Peter Hadfield (journalist)

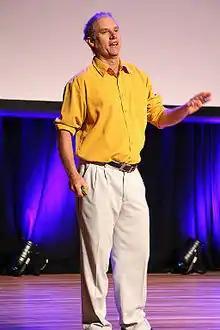
Hadfield in 2014

Peter Hadfield (born 1 July 1954) is a British freelance journalist, author, and geologist, who runs the YouTube channel Potholer54, which has over 200,000 subscribers. He has previously lived in Japan, and now lives in Australia.